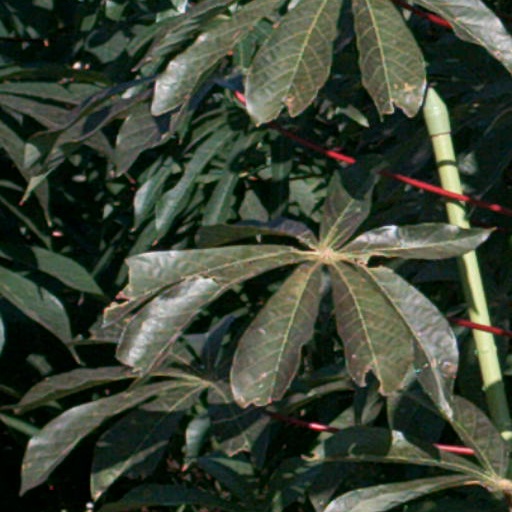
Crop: cassava